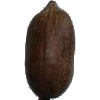
Label: nut_pecan